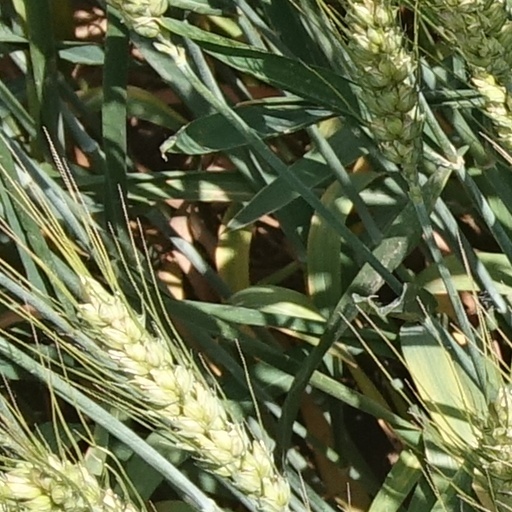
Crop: wheat